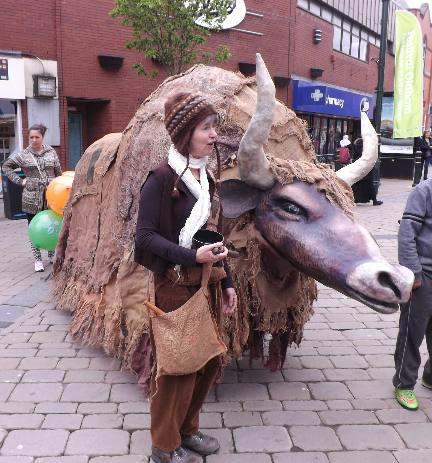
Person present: Yes